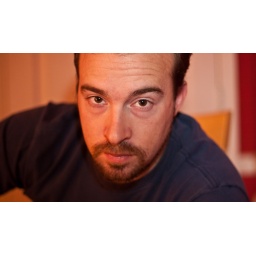
The harsh red of the wall is reduced by placing a black reflector at the spot where the flash hits the wall.